Villem Reiman (activist)

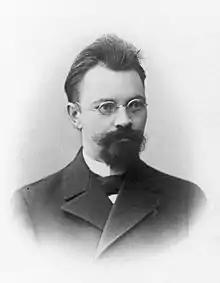
Villem Reiman

Villem Reiman (9 March 1861 Suure-Kõpu Parish – 25 May 1917 Kolga-Jaani) was an Estonian activist, historian, clergyman.